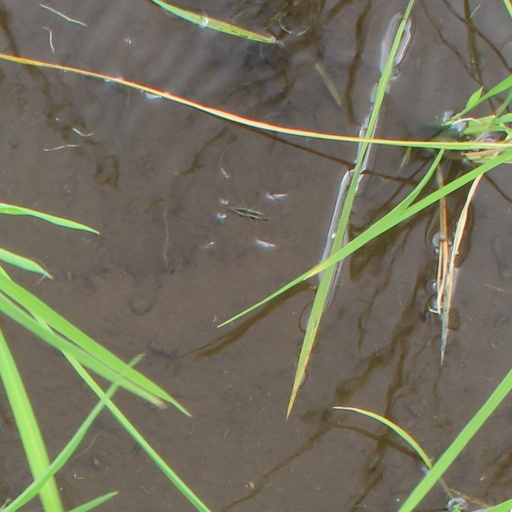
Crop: rice